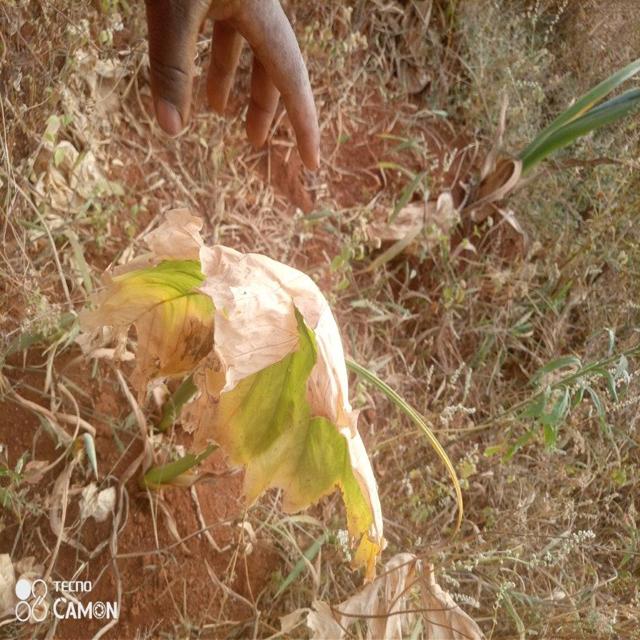
Label: Mid_Blight